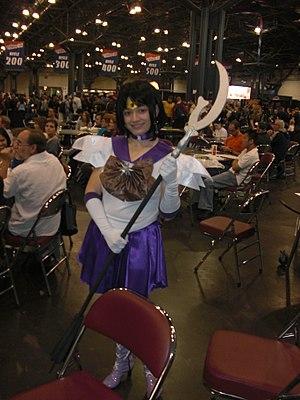
Sailor Saturn est un personnage de fiction et protagoniste de la franchise Sailor Moon créée par Naoko Takeuchi. Guerrière Sailor taboue depuis 10 000 ans, Sailor Saturn s'est finalement réincarnée au XXᵉ siècle sous les traits de Hotaru Tomoe, une jeune fille de dix ans très frêle et solitaire.